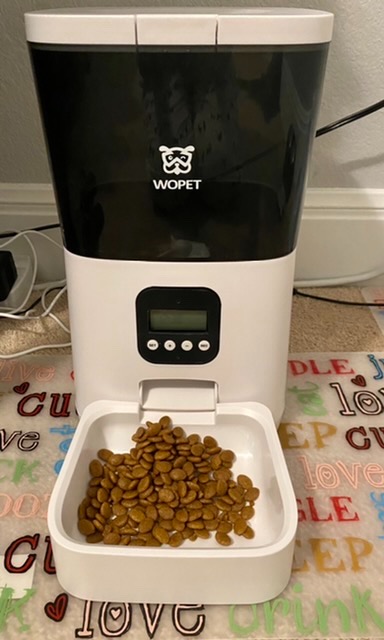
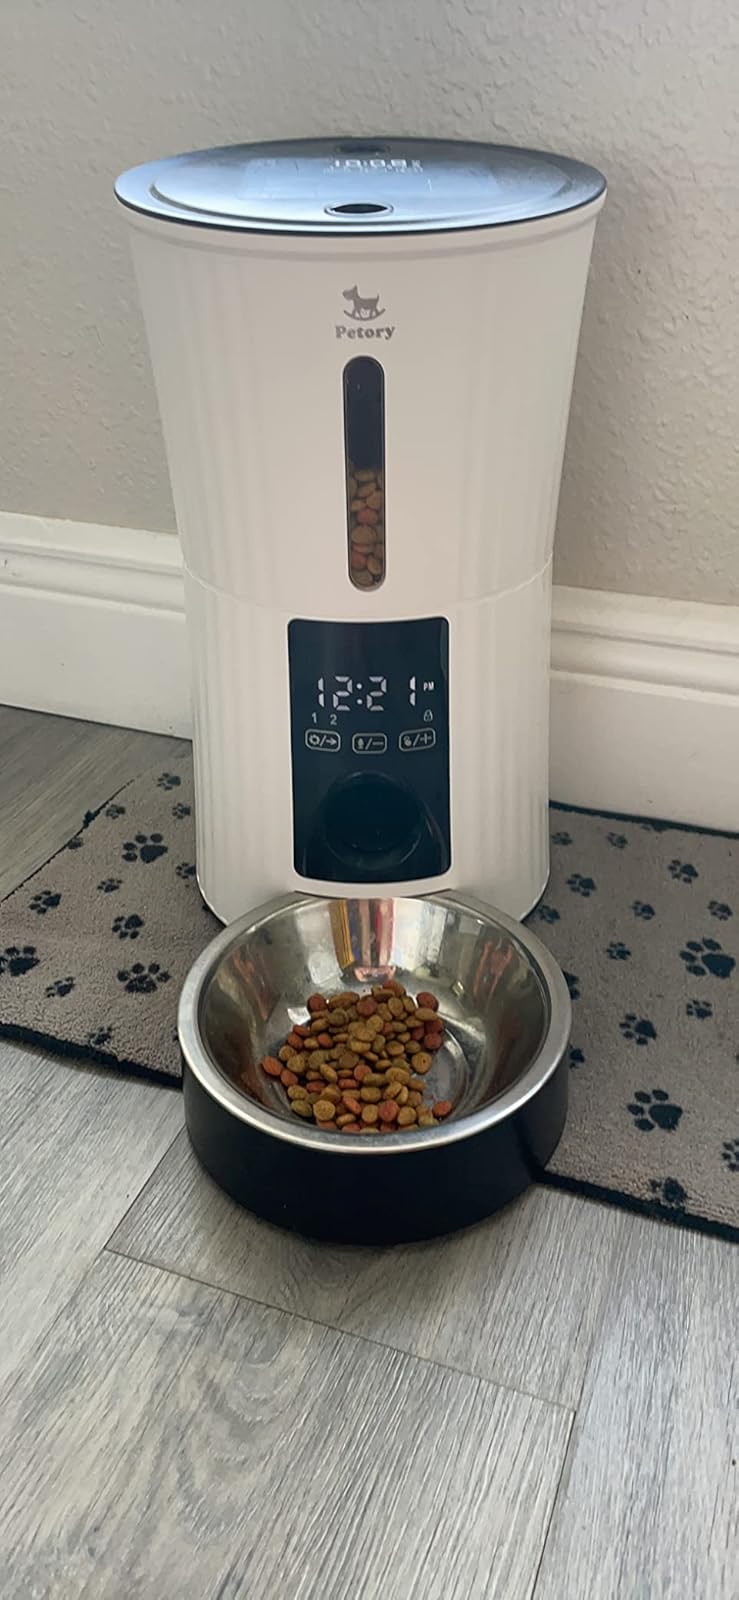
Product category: items_feeder
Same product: no